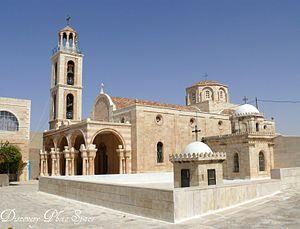
Le monastère de Théodose le Grand est historiquement le premier monastère, ou laure, de moines cénobites en Palestine. Il se trouve à onze kilomètres à l'est de Bethléem dans le désert de Juda qui fait partie du territoire actuel de la Cisjordanie.